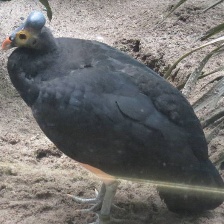
Species: MALEO
Scientific name: MACROCEPHALON MALEO